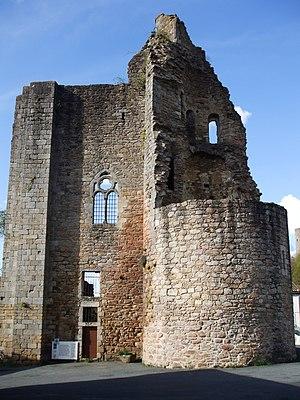
Cet article recense les monuments historiques de la Haute-Vienne, en France.
La famille de Maulmont, ou Maumont, est une famille française, connue dès l’an 1088, originaire du Limousin.
Le château de Châlus-Maulmont, dénommé encore tour du Fort, est situé sur la commune de Châlus, en France.